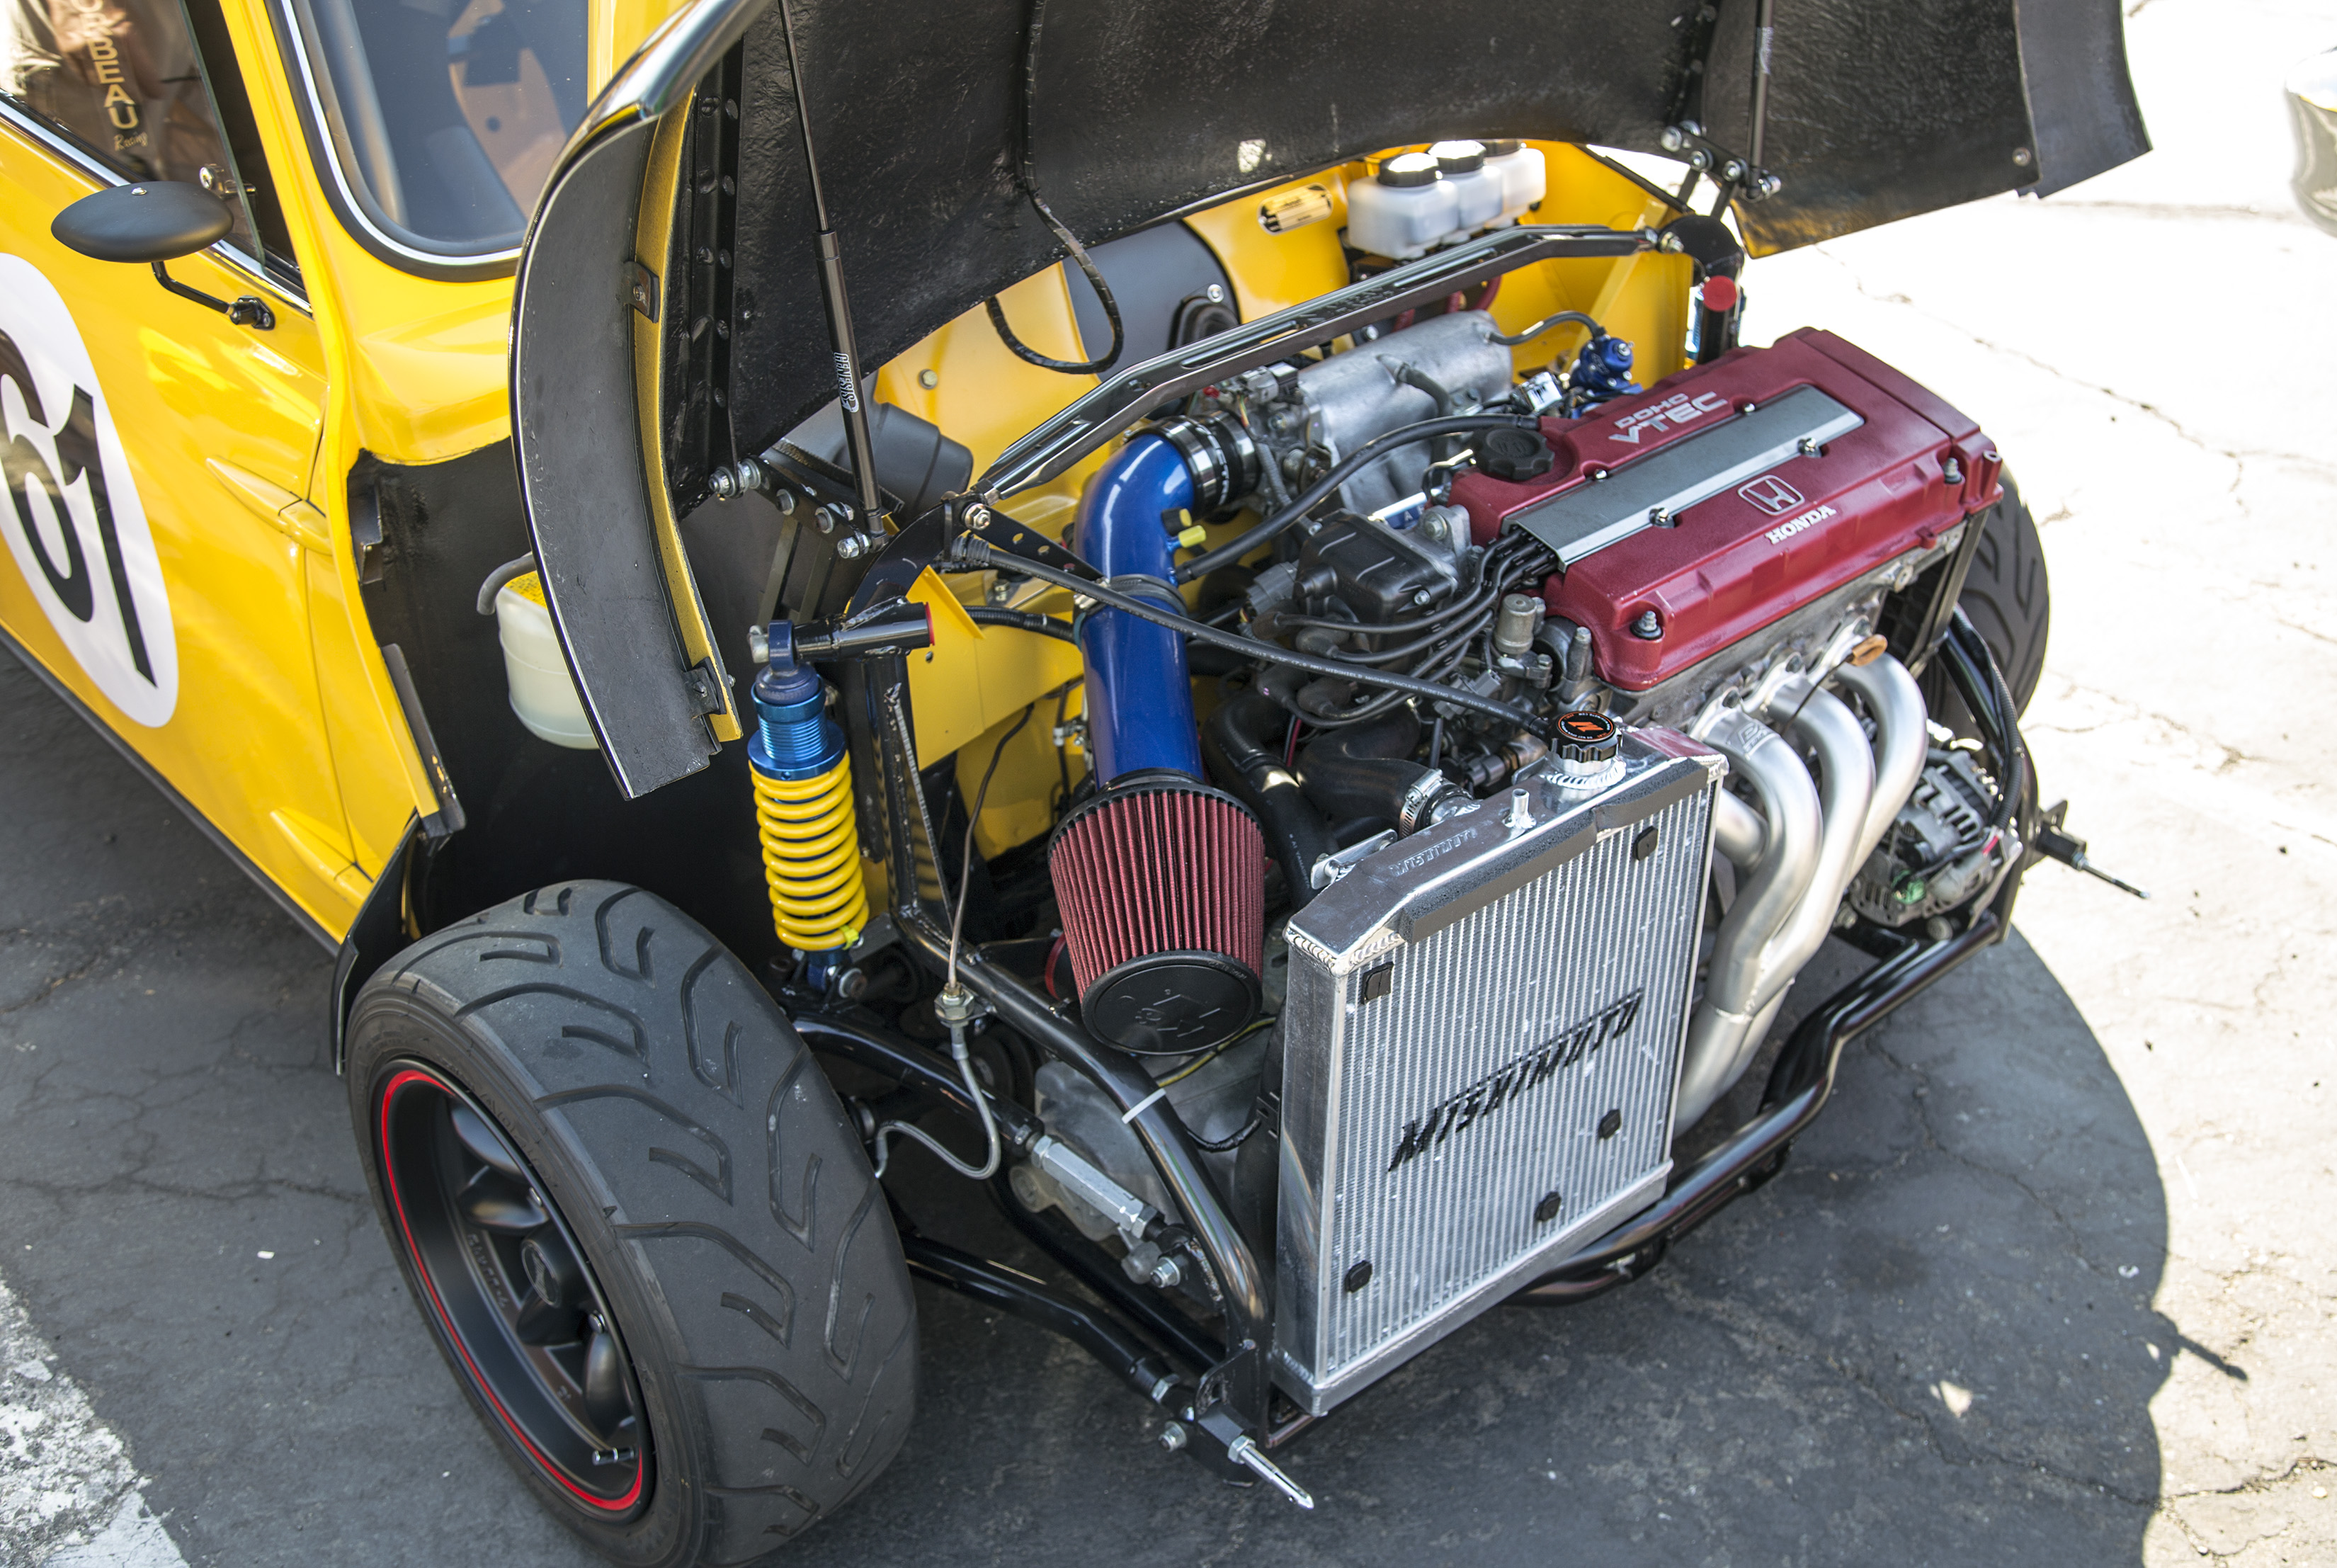
car, wheel, vehicle, sports car, motor vehicle, race car, supercar, engine, city car, hot rod, land vehicle, automobile make, subcompact car